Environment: real
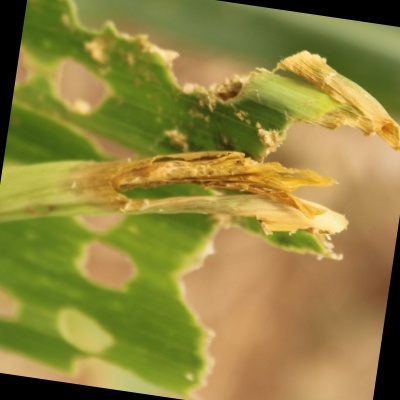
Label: fall_armyworm